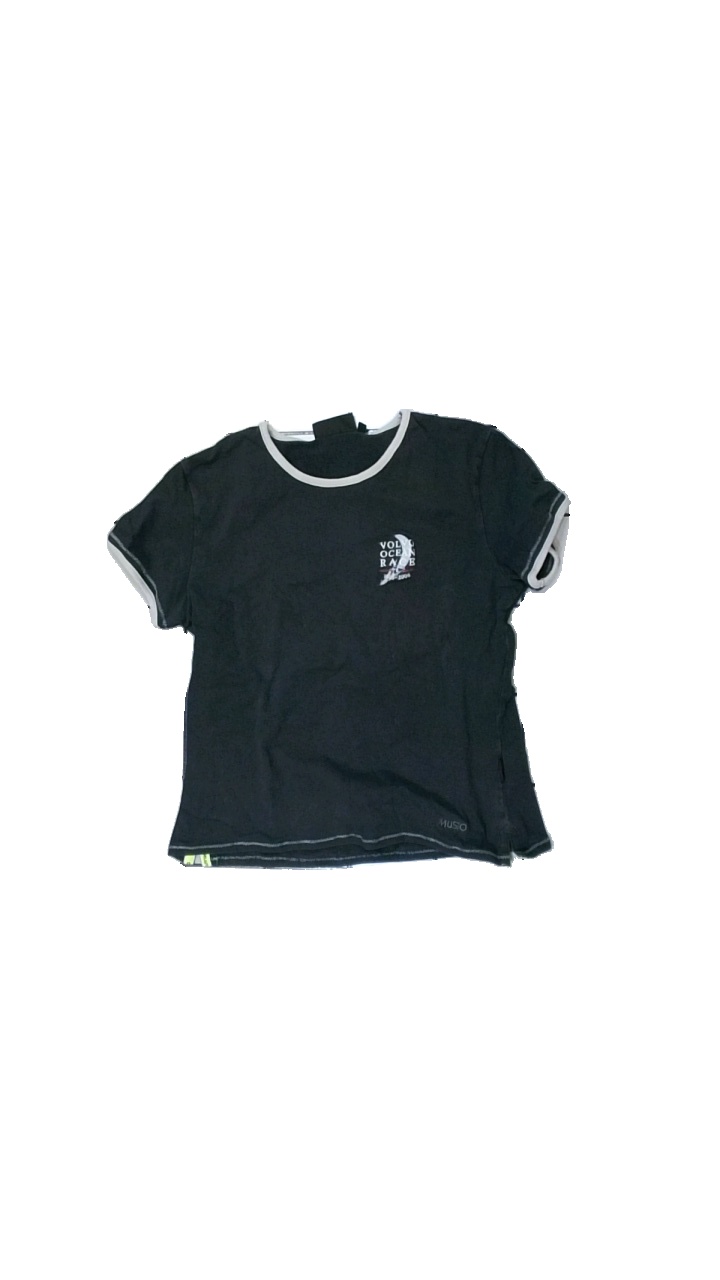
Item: T-shirt (Ladies)
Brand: Musto
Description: grå t-shirt med broderad reklam fram, urtvättad
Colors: Grey, White
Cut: Regular, Cropped
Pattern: Embroidered
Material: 100% cotton
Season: All
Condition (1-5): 2
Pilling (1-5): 5
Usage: Export
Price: <50